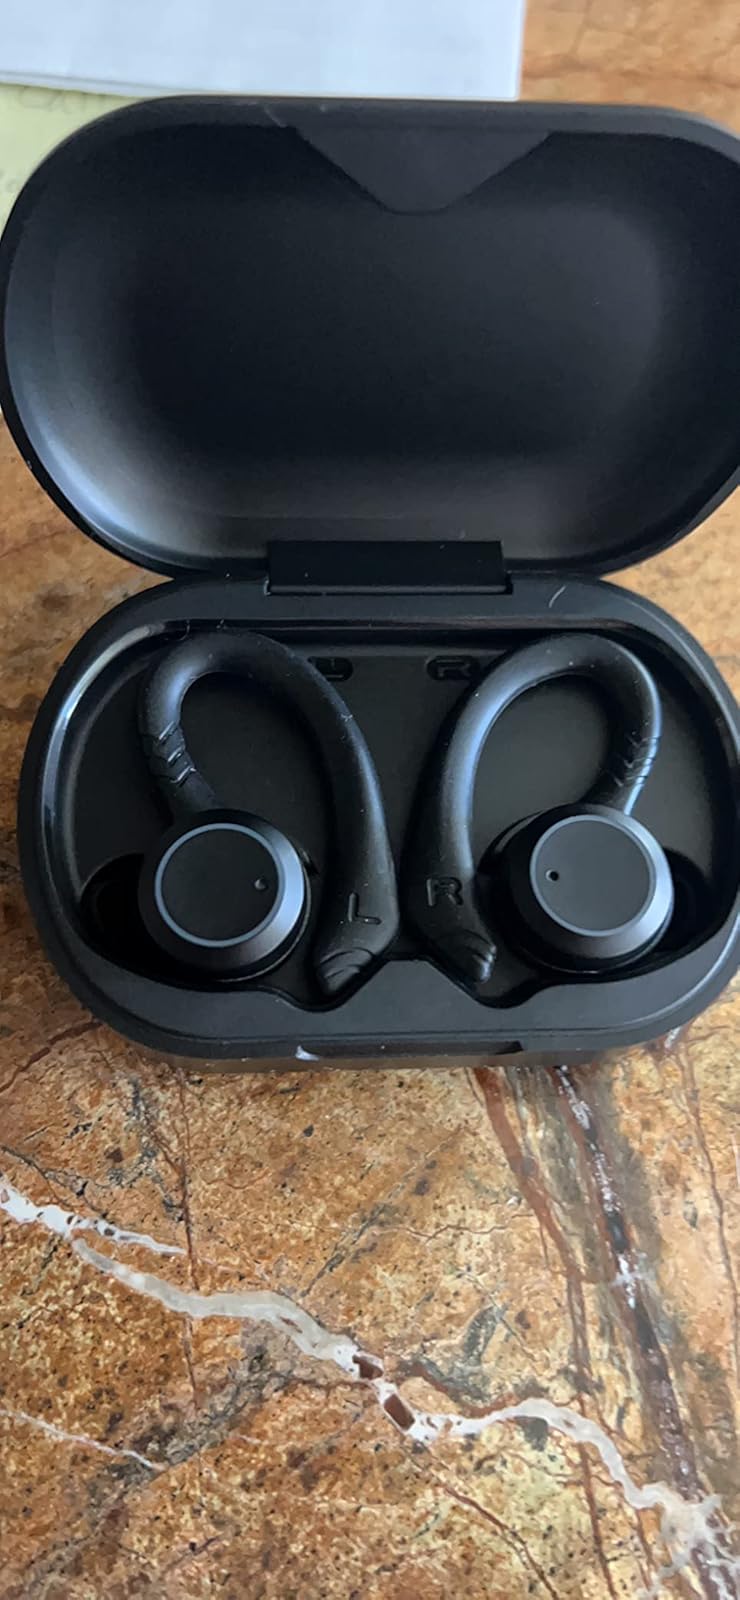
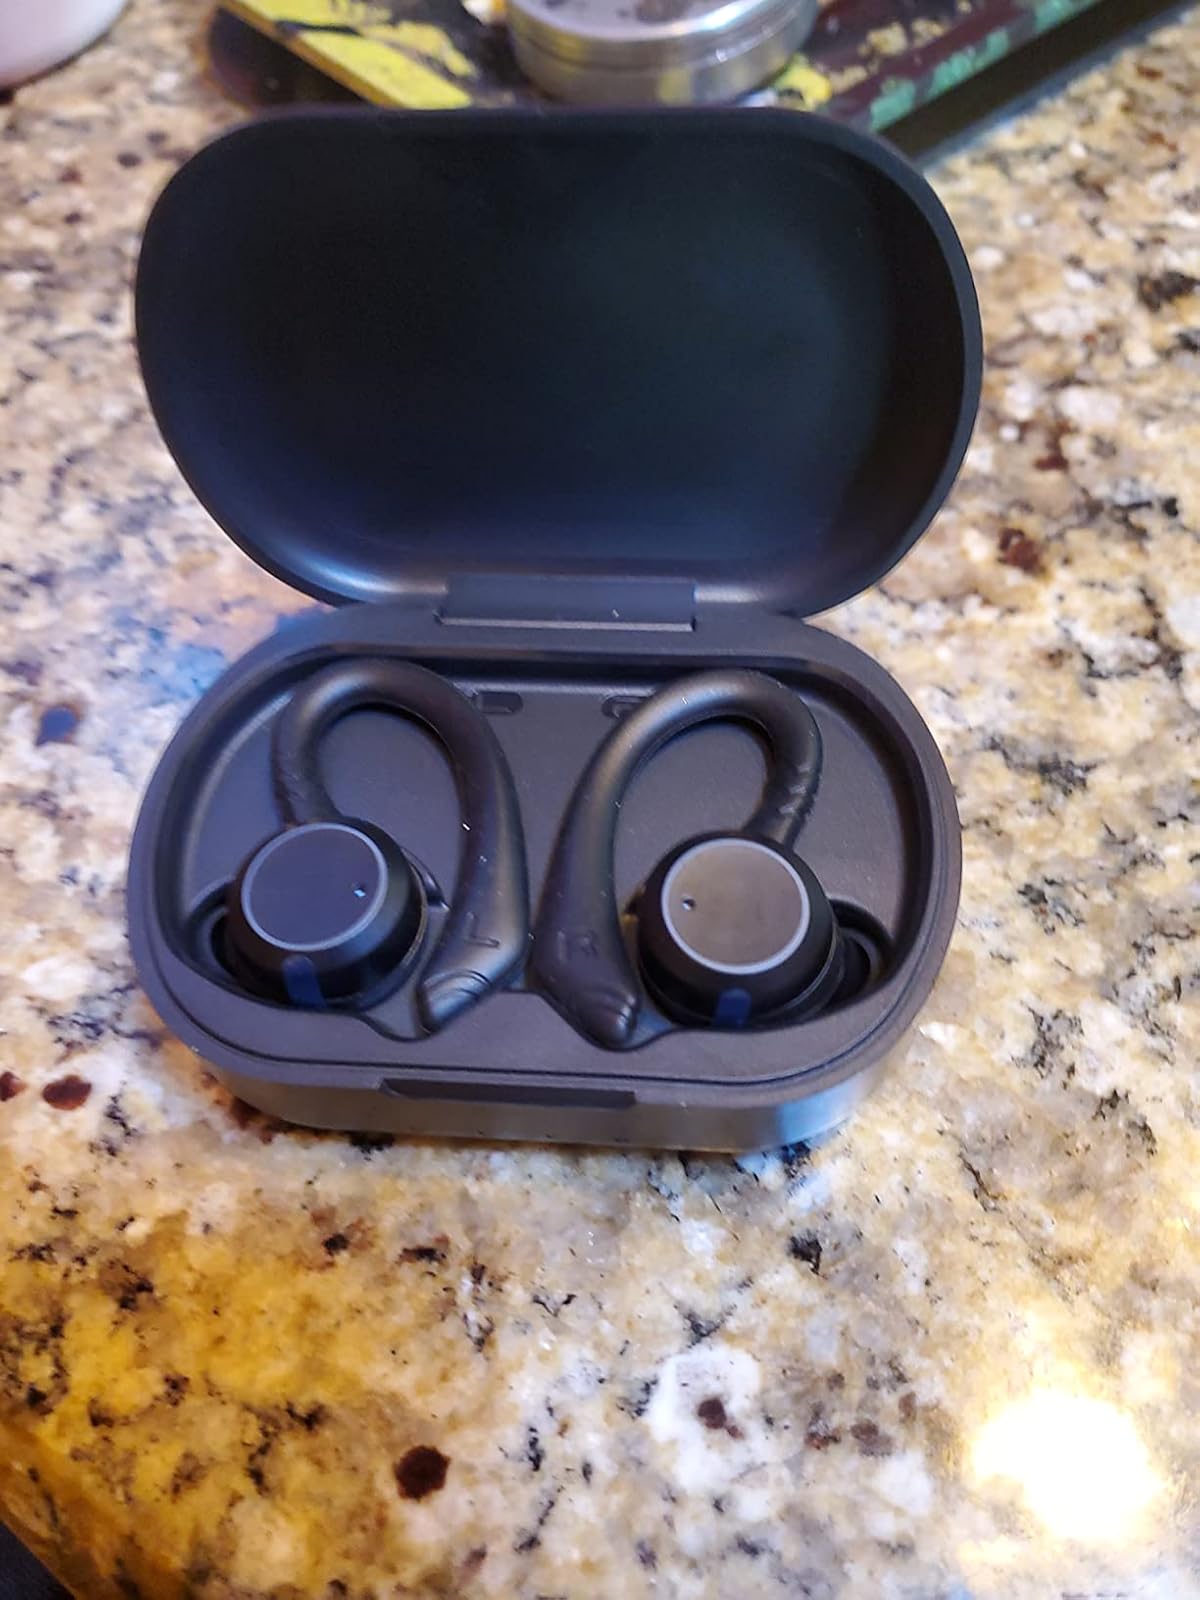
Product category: earbuds
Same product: yes